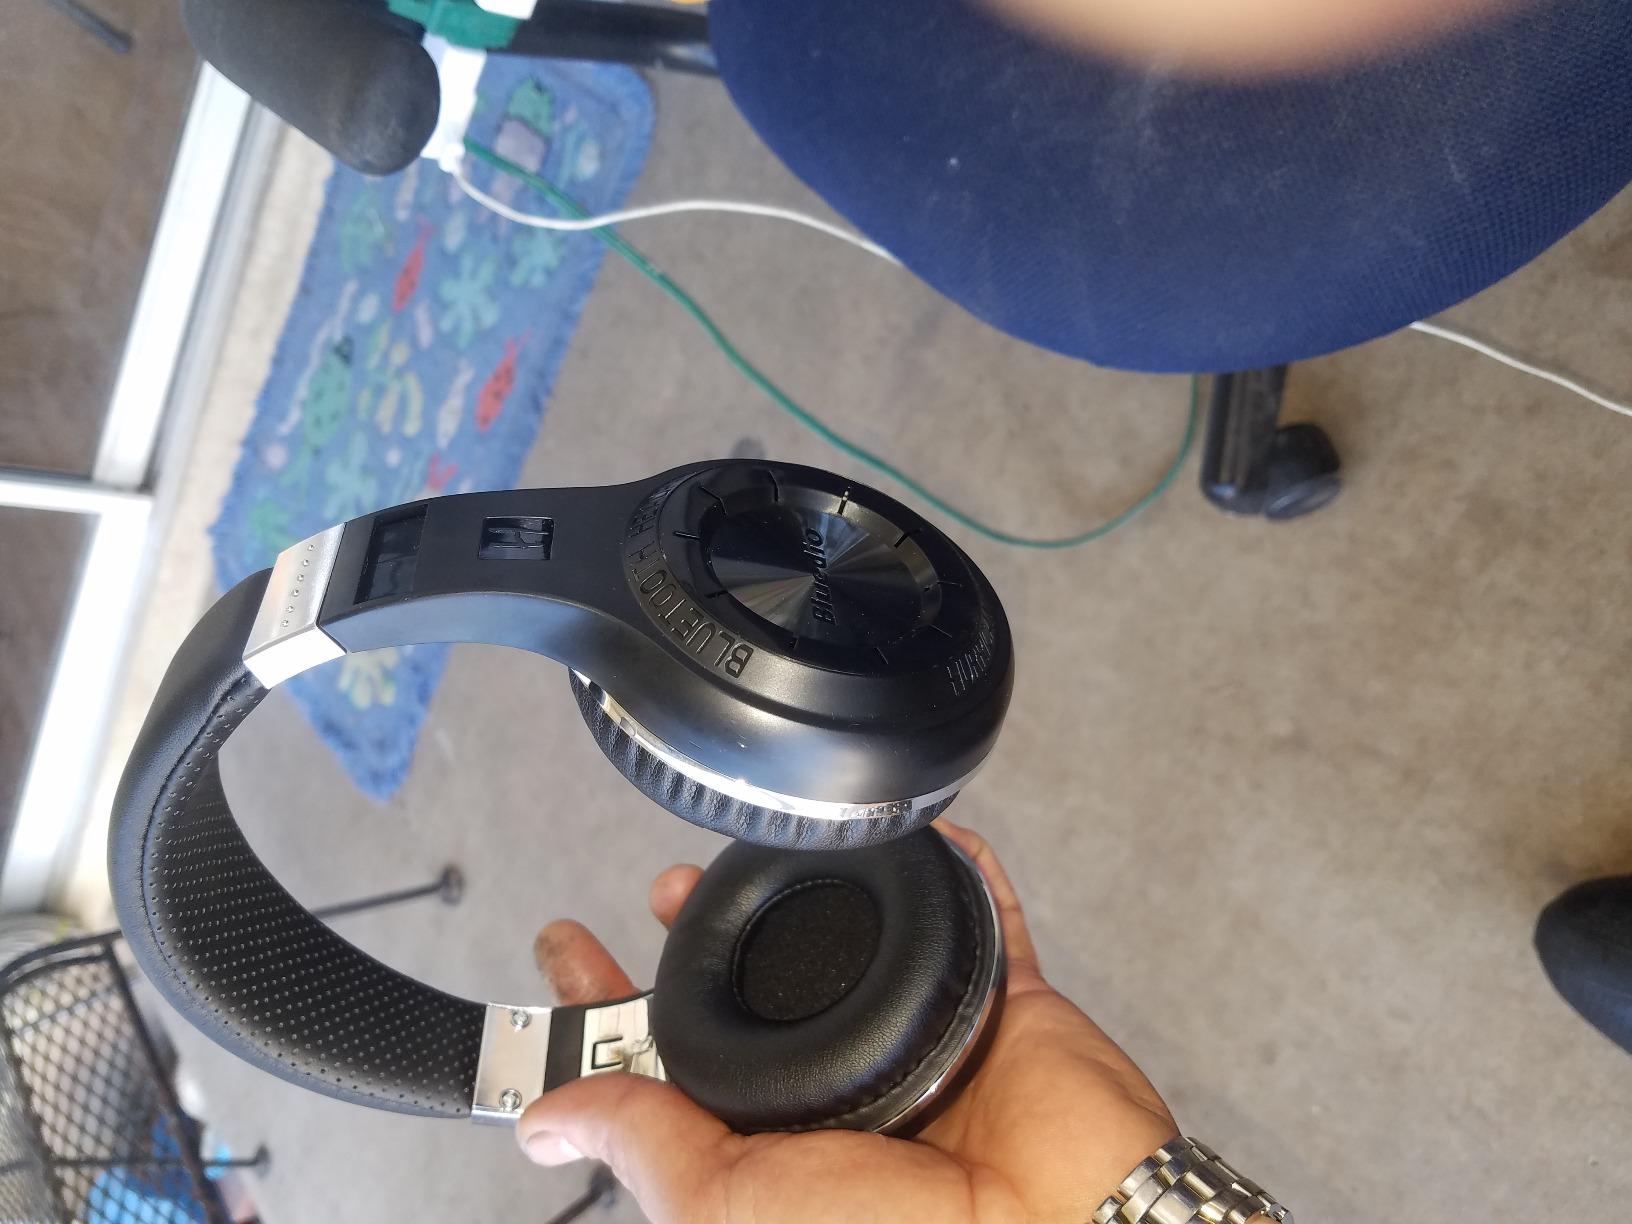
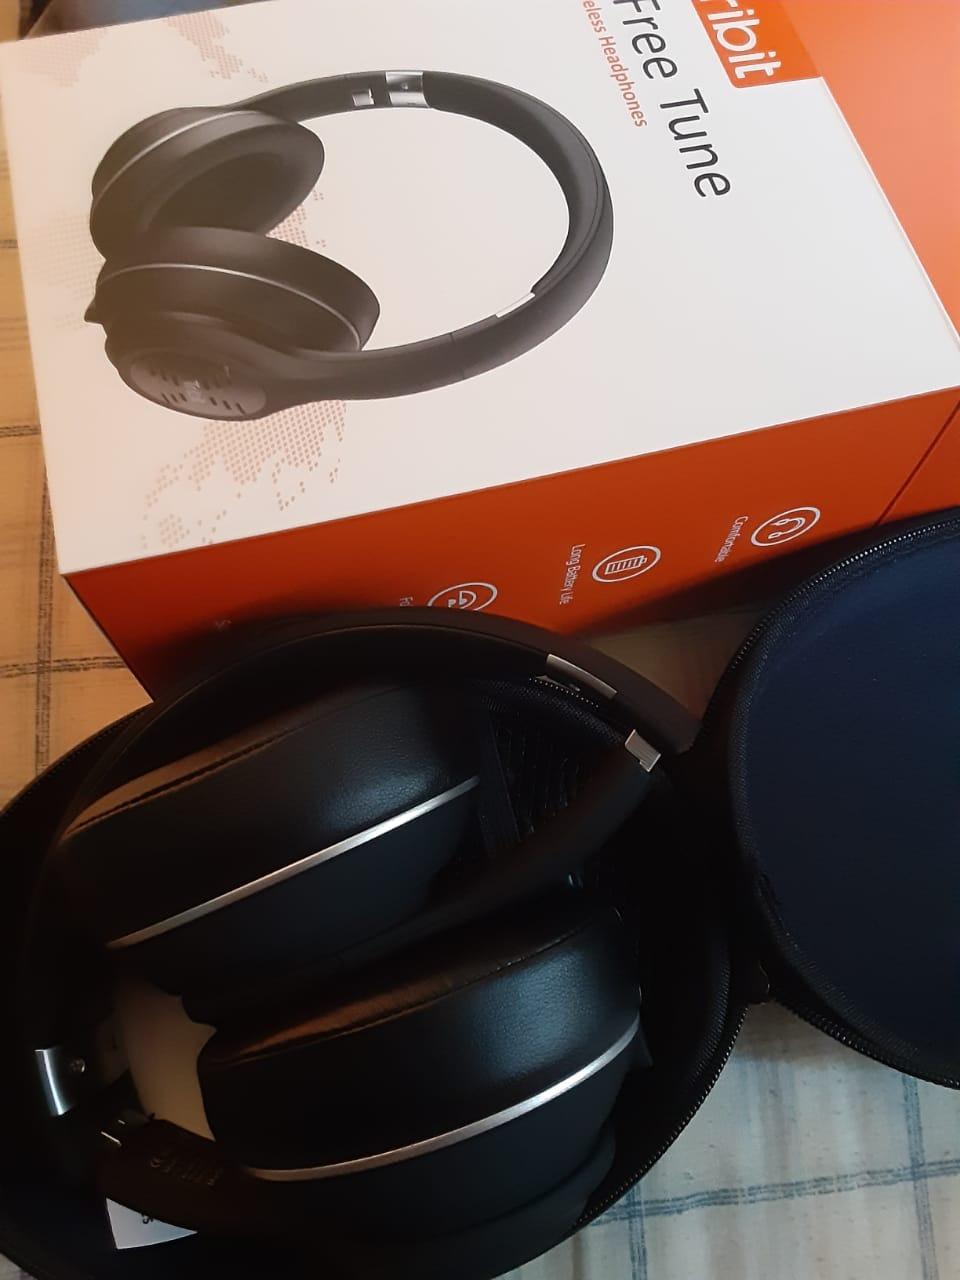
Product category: headphones
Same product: no